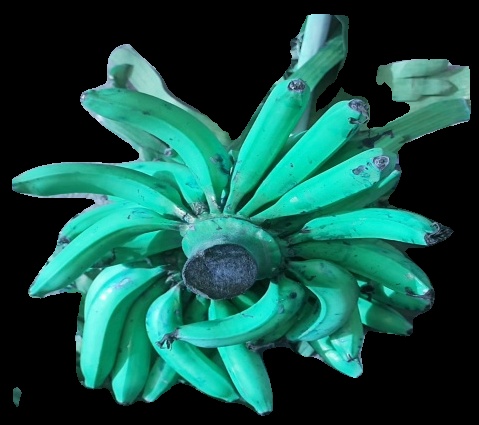
Variety: pachbale
Grade: grade3